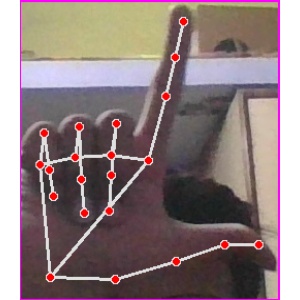
अक्षर: ल